Metrobus (Washington, D.C.)

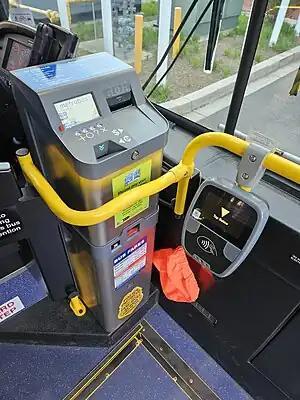
Metrobus farebox and SmarTrip reader.

The regional bus network in Maryland and Virginia became more complex in the 1980s, with the introduction of locally-operated bus systems sponsored by cities and counties. The first major operator was Ride-On in Montgomery County, Maryland, which began operation in 1975. By 1981, the county-operated Ride-On system was serving 20,000 passengers per day. Montgomery County achieved significant cost savings with its in-house operation, which employed non-union drivers and used buses without wheelchair lifts. In the mid-1980s, two major Virginia jurisdictions followed suit with the introduction of Fairfax Connector (Fairfax County) and DASH (Alexandria).